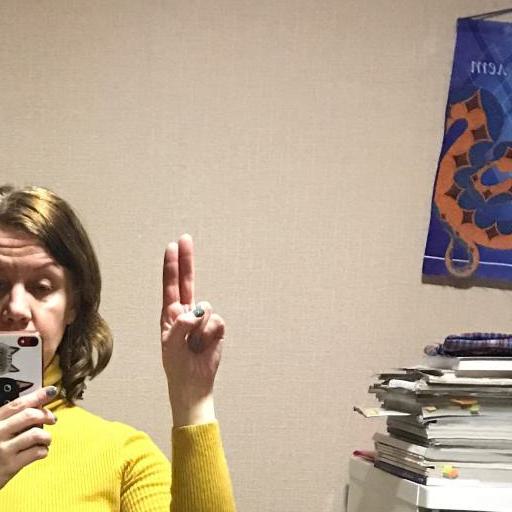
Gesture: two_up